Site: brandenburg
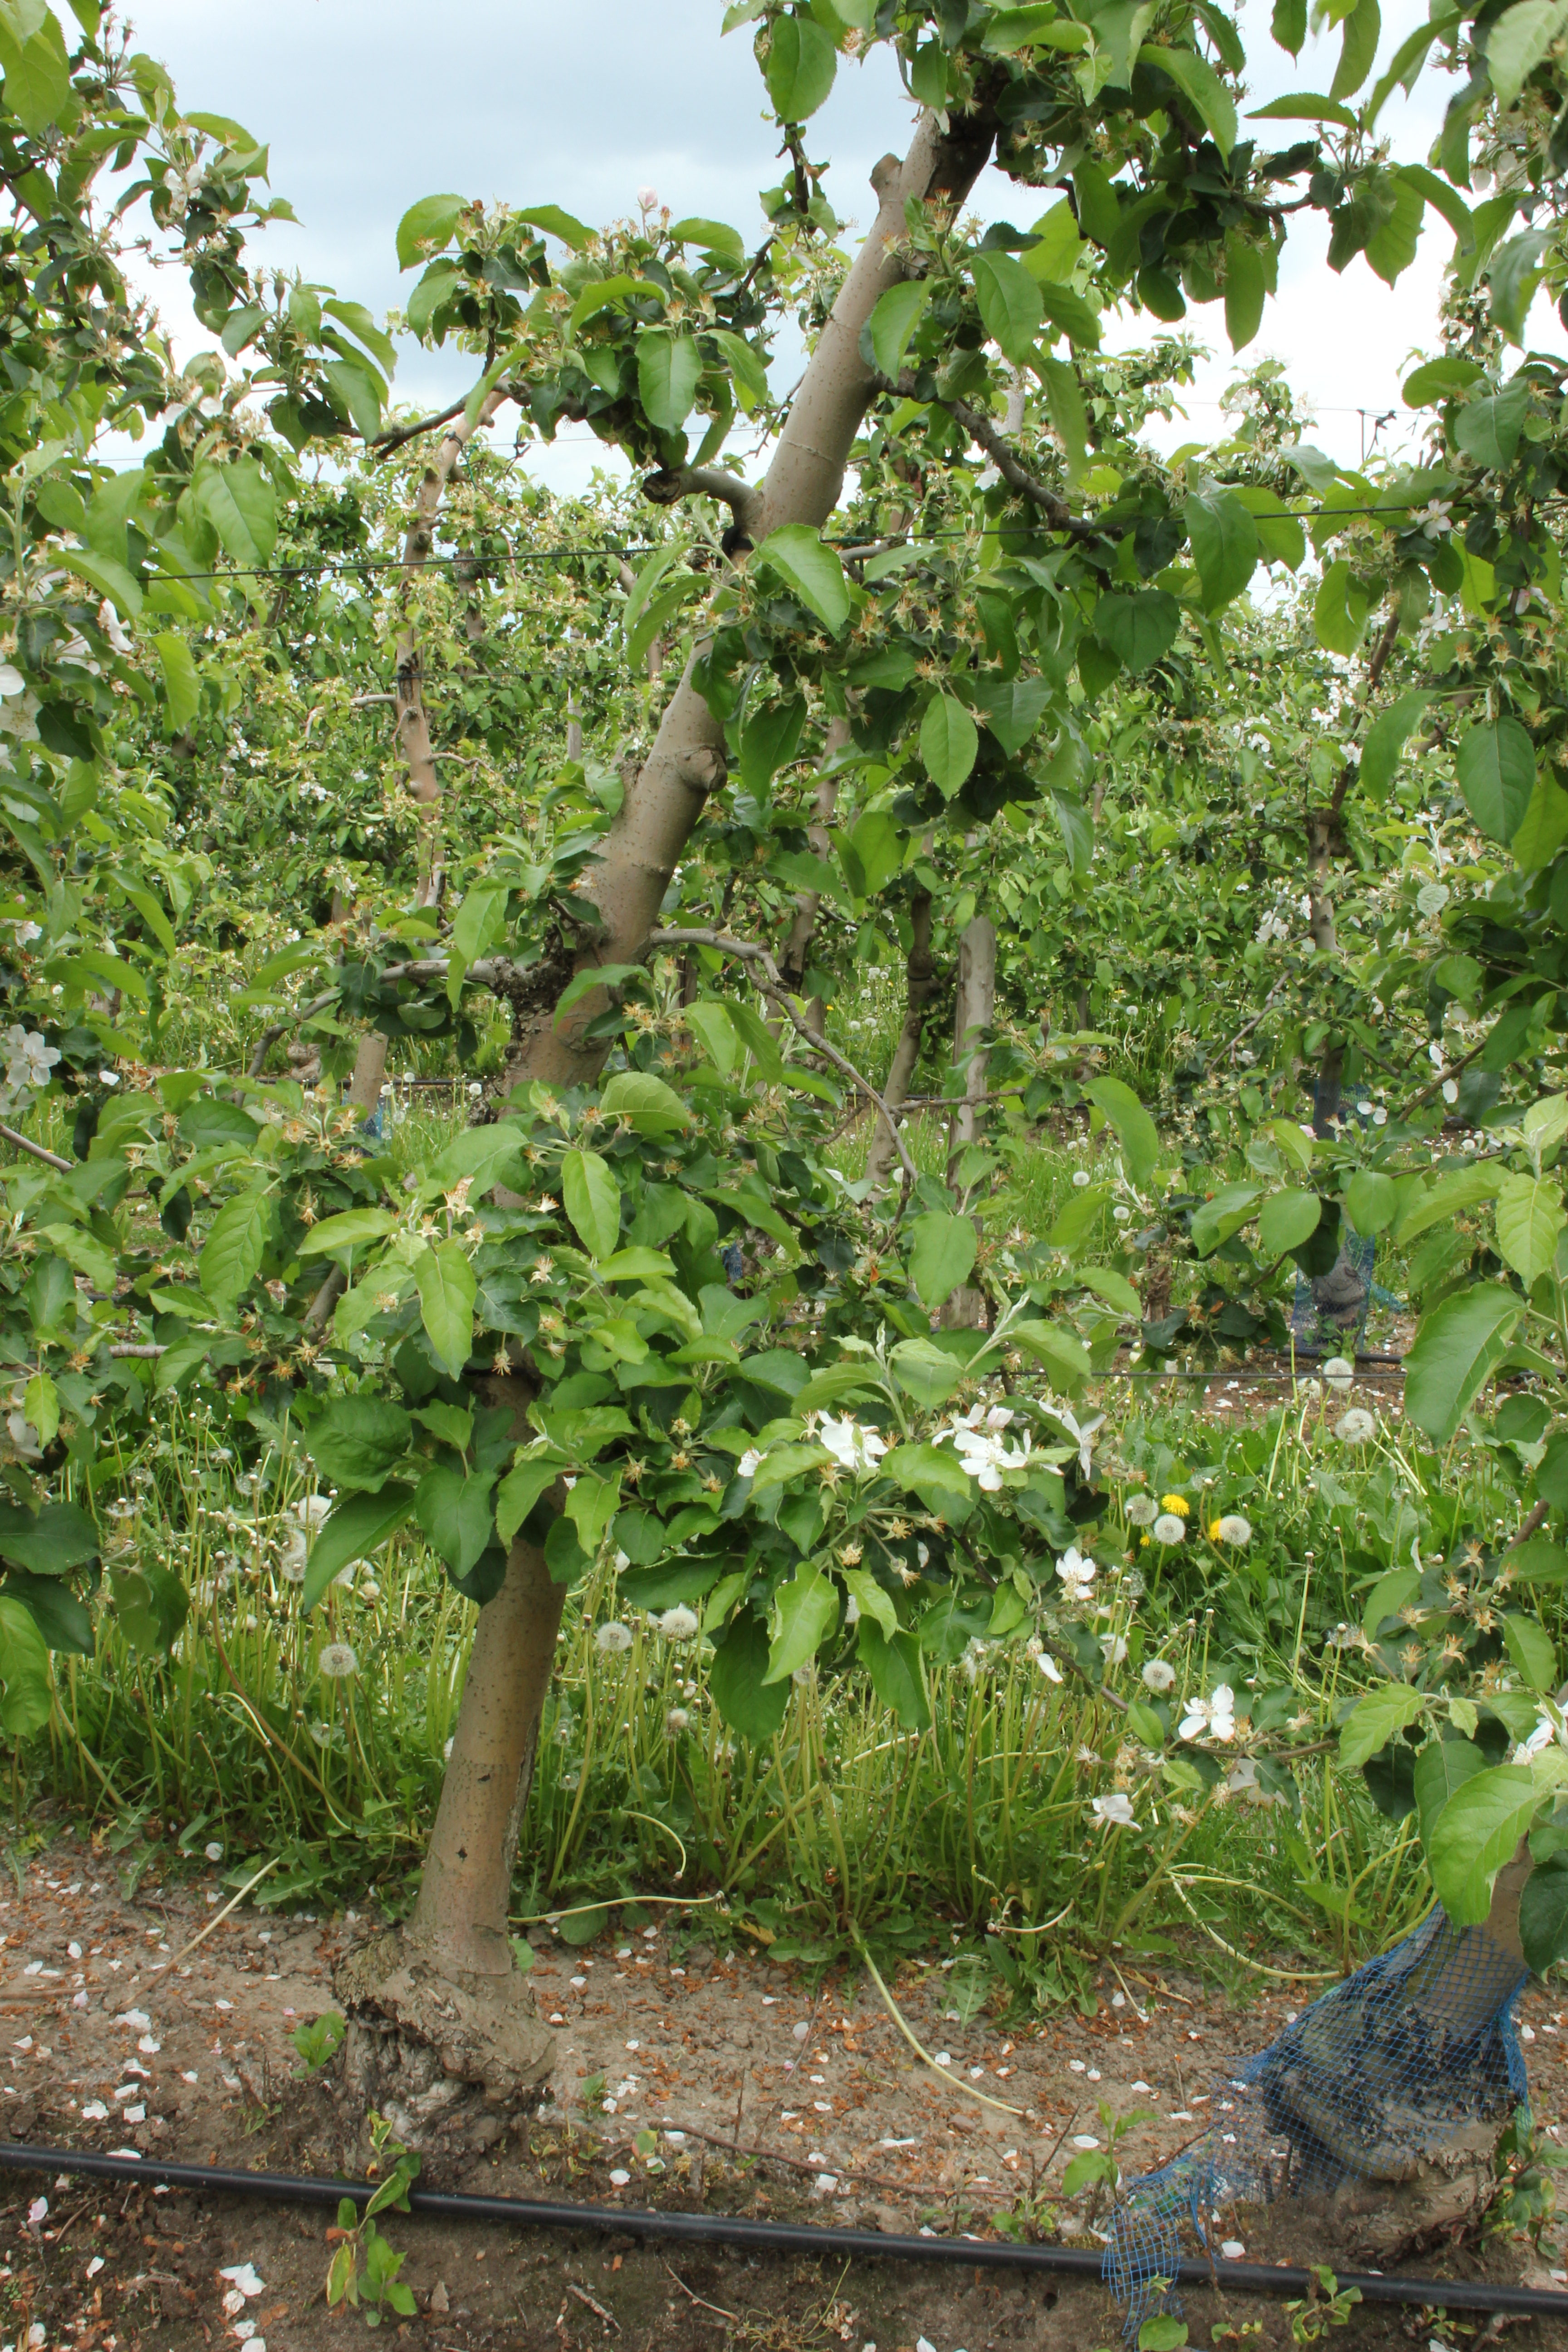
Growth stage (BBCH 67): Flowering